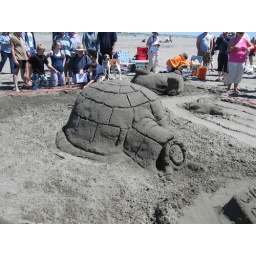
Ocean Shores Sand castle building festival 2008. Happens in Late July